Slaughter Margin

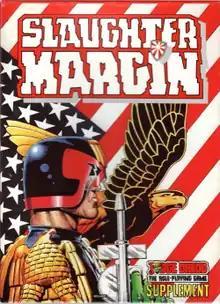

Slaughter Margin is an adventure and supplement published by Games Workshop (GW) in 1987 for "", itself based on the "Judge Dredd" comics.